Labrang Monastery

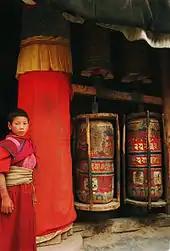
Young monk and prayer wheels

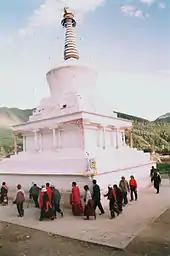
Circumambulation of a chorten by visitors

The Hui Ma clique under Generals Ma Qi and Ma Bufang launched several attacks against Labrang as part of a general anti-Golok Tibetan campaign.